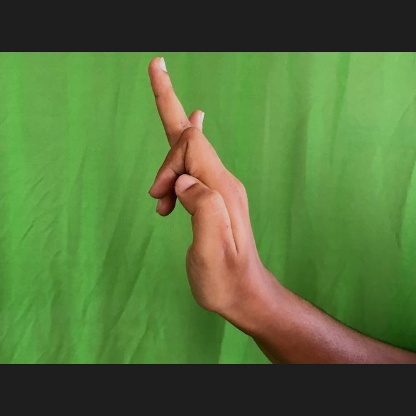
Mudra: Shukatundam